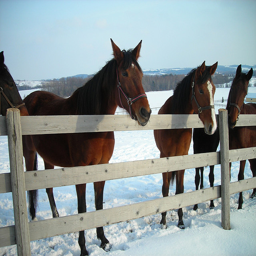
On a snowy day, horses look over a fence.
Four horses stand near the fence of their snowy paddock.
a number of horses near one another
A group of horses that are standing in the snow.
A group of horses inside of an enclosure.